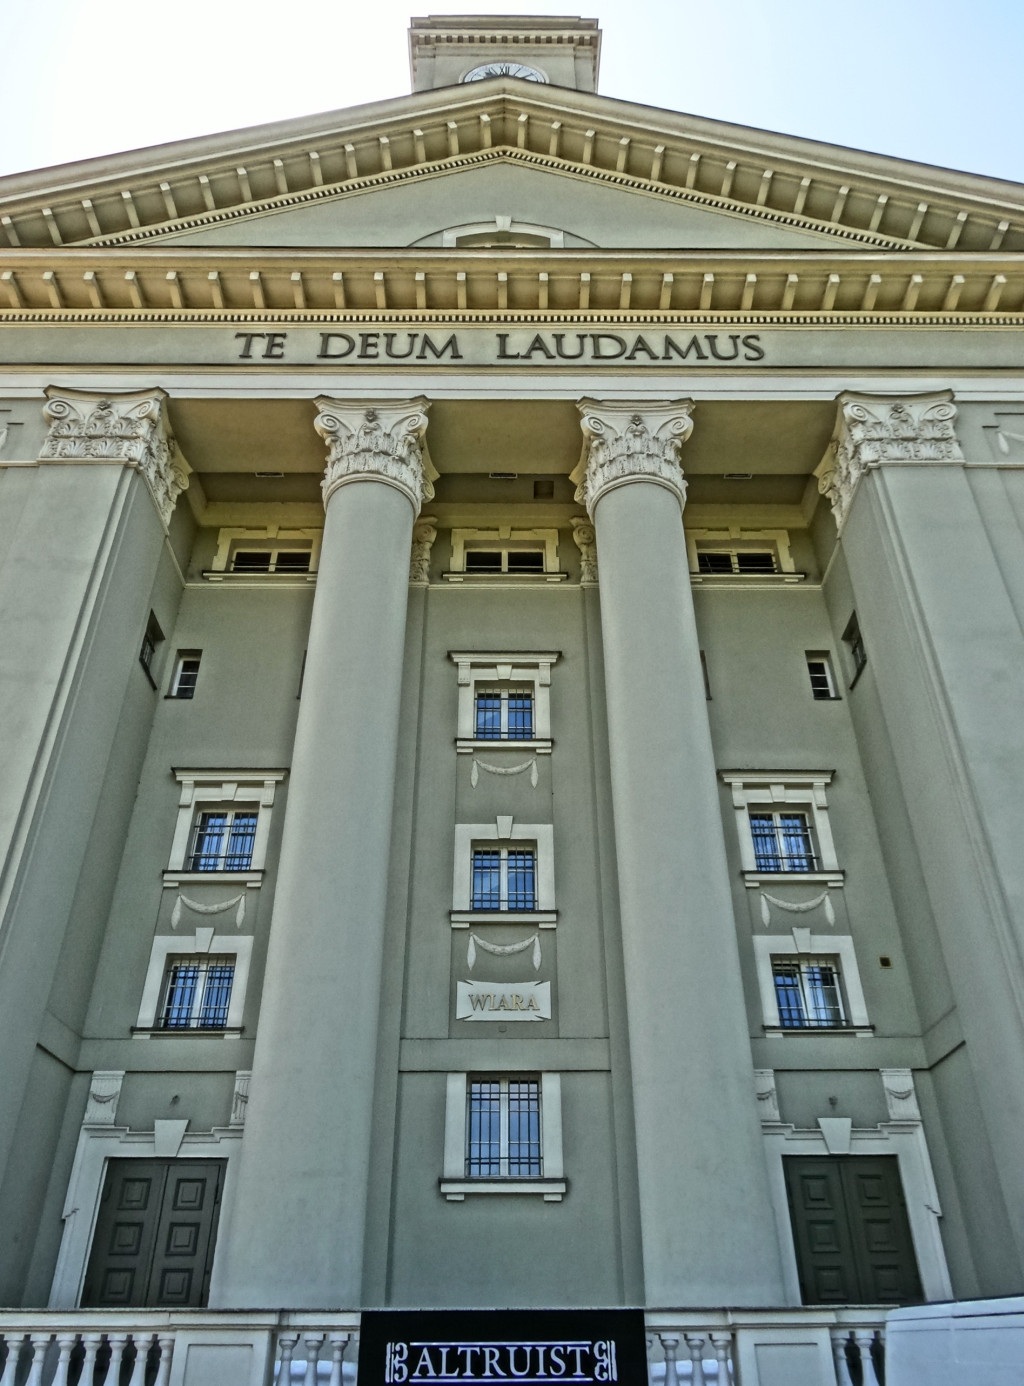
architecture, building, palace, landmark, facade, cathedral, columns, poland, front, tourist attraction, st peter's basilica, catholicism, catholic church, classical architecture, bydgoszcz, vincent de paul